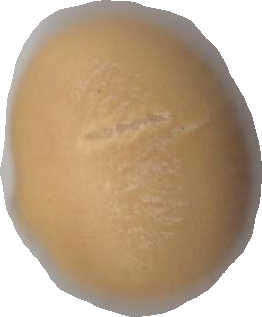
Variety: Dega